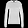
Label: Pullover